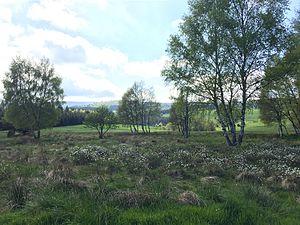
Paysage typique des hautes-chaumes, site classé Natura 2000.